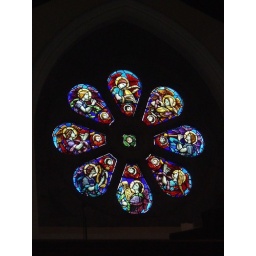
West rose window at St Patrick's, Donabate, possibly by a member of An Tur Gloine.